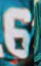
Number: 6